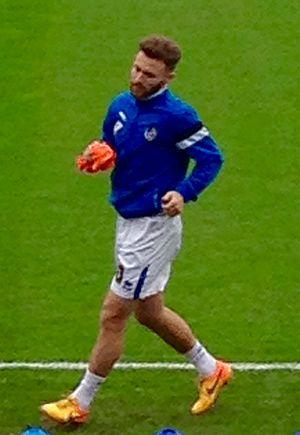
Matthew James Taylor, né le 30 mars 1990 à Oxford, est un footballeur anglais qui évolue au poste d'attaquant à Oxford United.